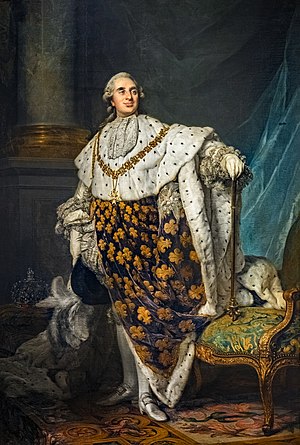
Ludvig 16. af Frankrig
Ludvig 16. af Frankrig
Ludvig 16. af Frankrig var konge af Frankrig og Navarra fra 10. maj 1774 til 1792.